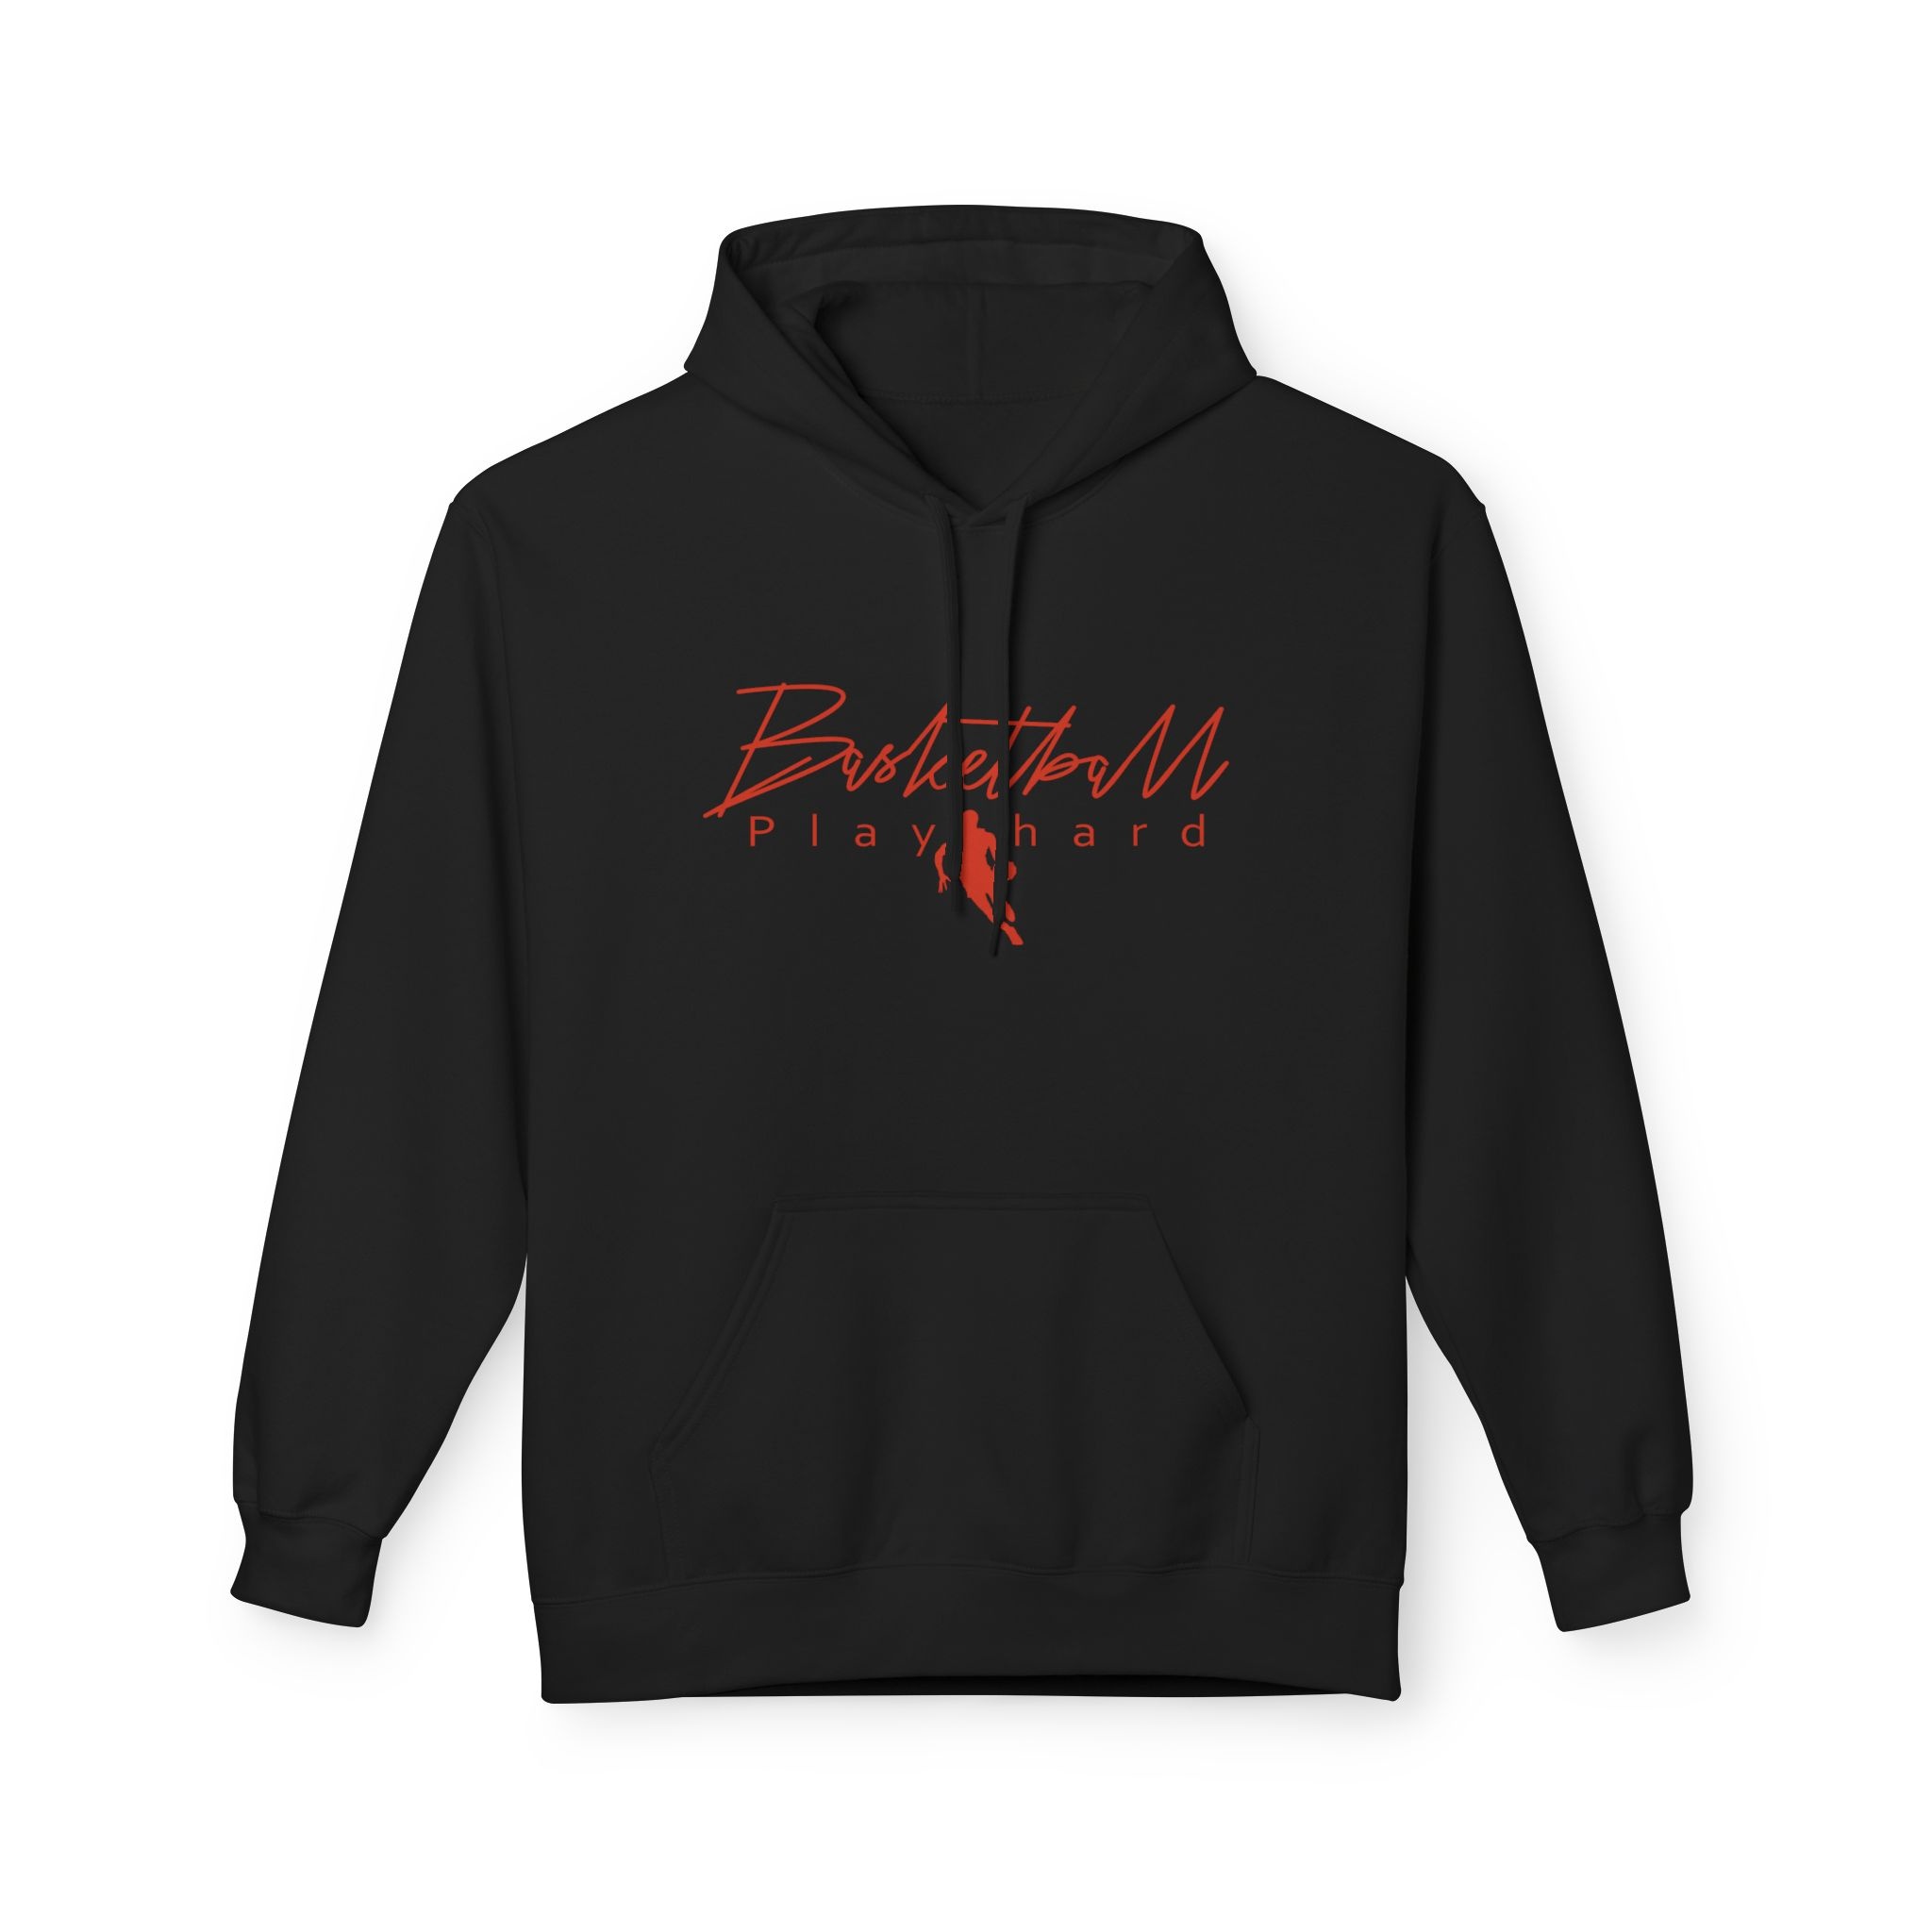
Худі 3-нитка Basketball GERA BS34
Brand: Gera
Виразіть свою пристрасть до Basketball з худі TM GERA! ✅ 100% бавовна – забезпечує міцність, повітропроникність і комфорт навіть під час найінтенсивніших тренувань. ✅ Унісекс крій – ідеально підходить як для чоловіків, так і для жінок, які прагнуть підкреслити свою відданість Basketball. ✅ Стильний дизайн – унікальний принт, натхненний динамікою Basketball. ✅ Комфорт та свобода рухів – прямий крій дозволяє рухатися легко та впевнено під час тренувань і в повсякденному житті. 🔥 Замовляйте зараз і носіть своє худі із гордістю, демонструючи пристрасть до Basketball у кожному русі! 💪
Category: Sporting Goods > Athletics > Basketball